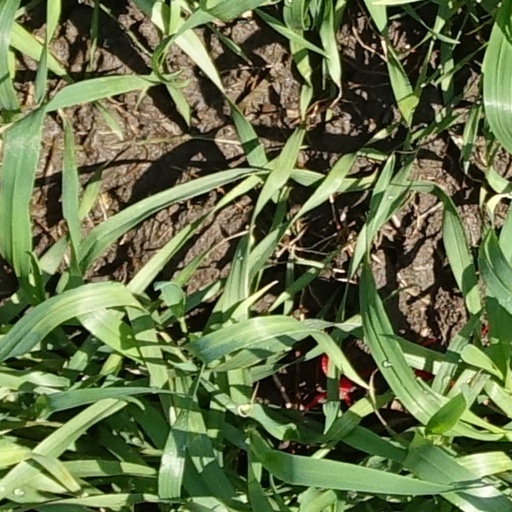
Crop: wheat